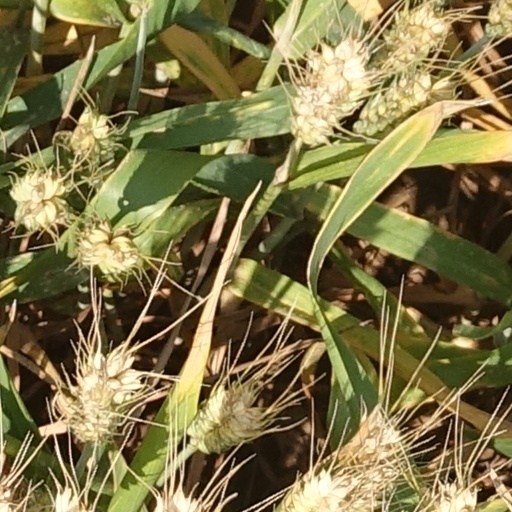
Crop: wheat